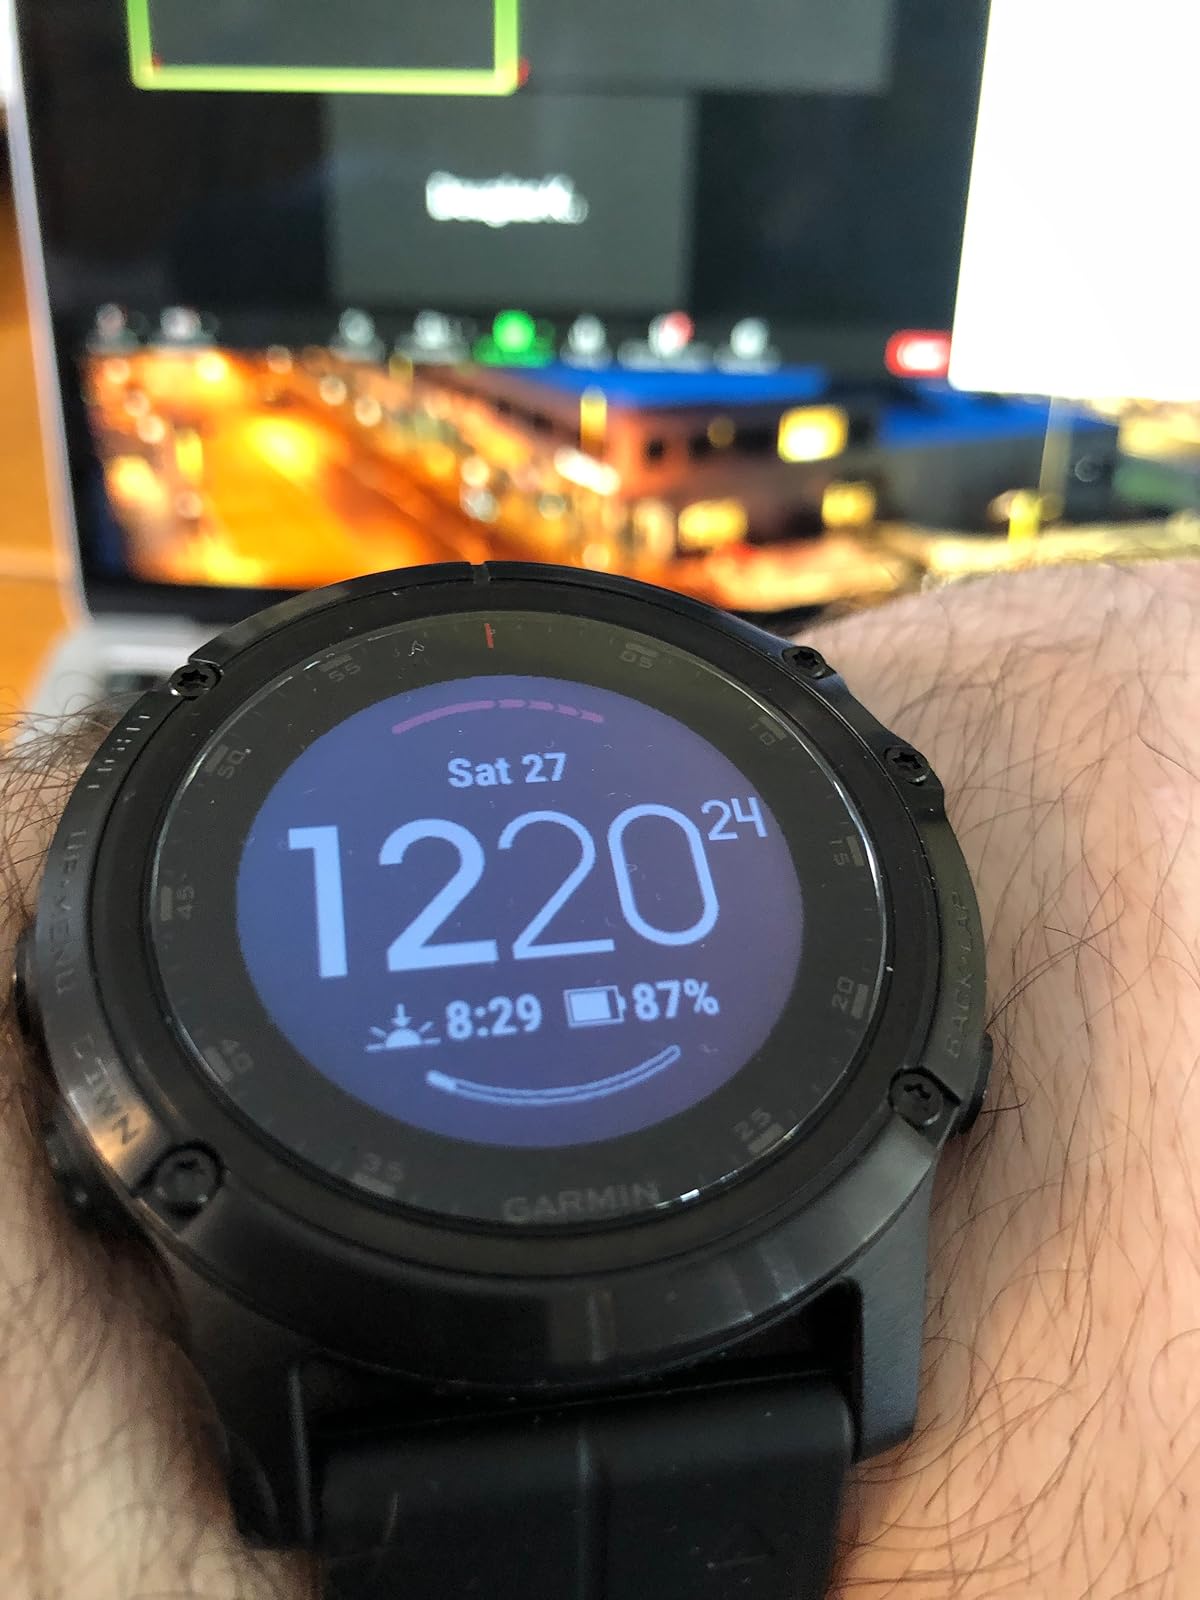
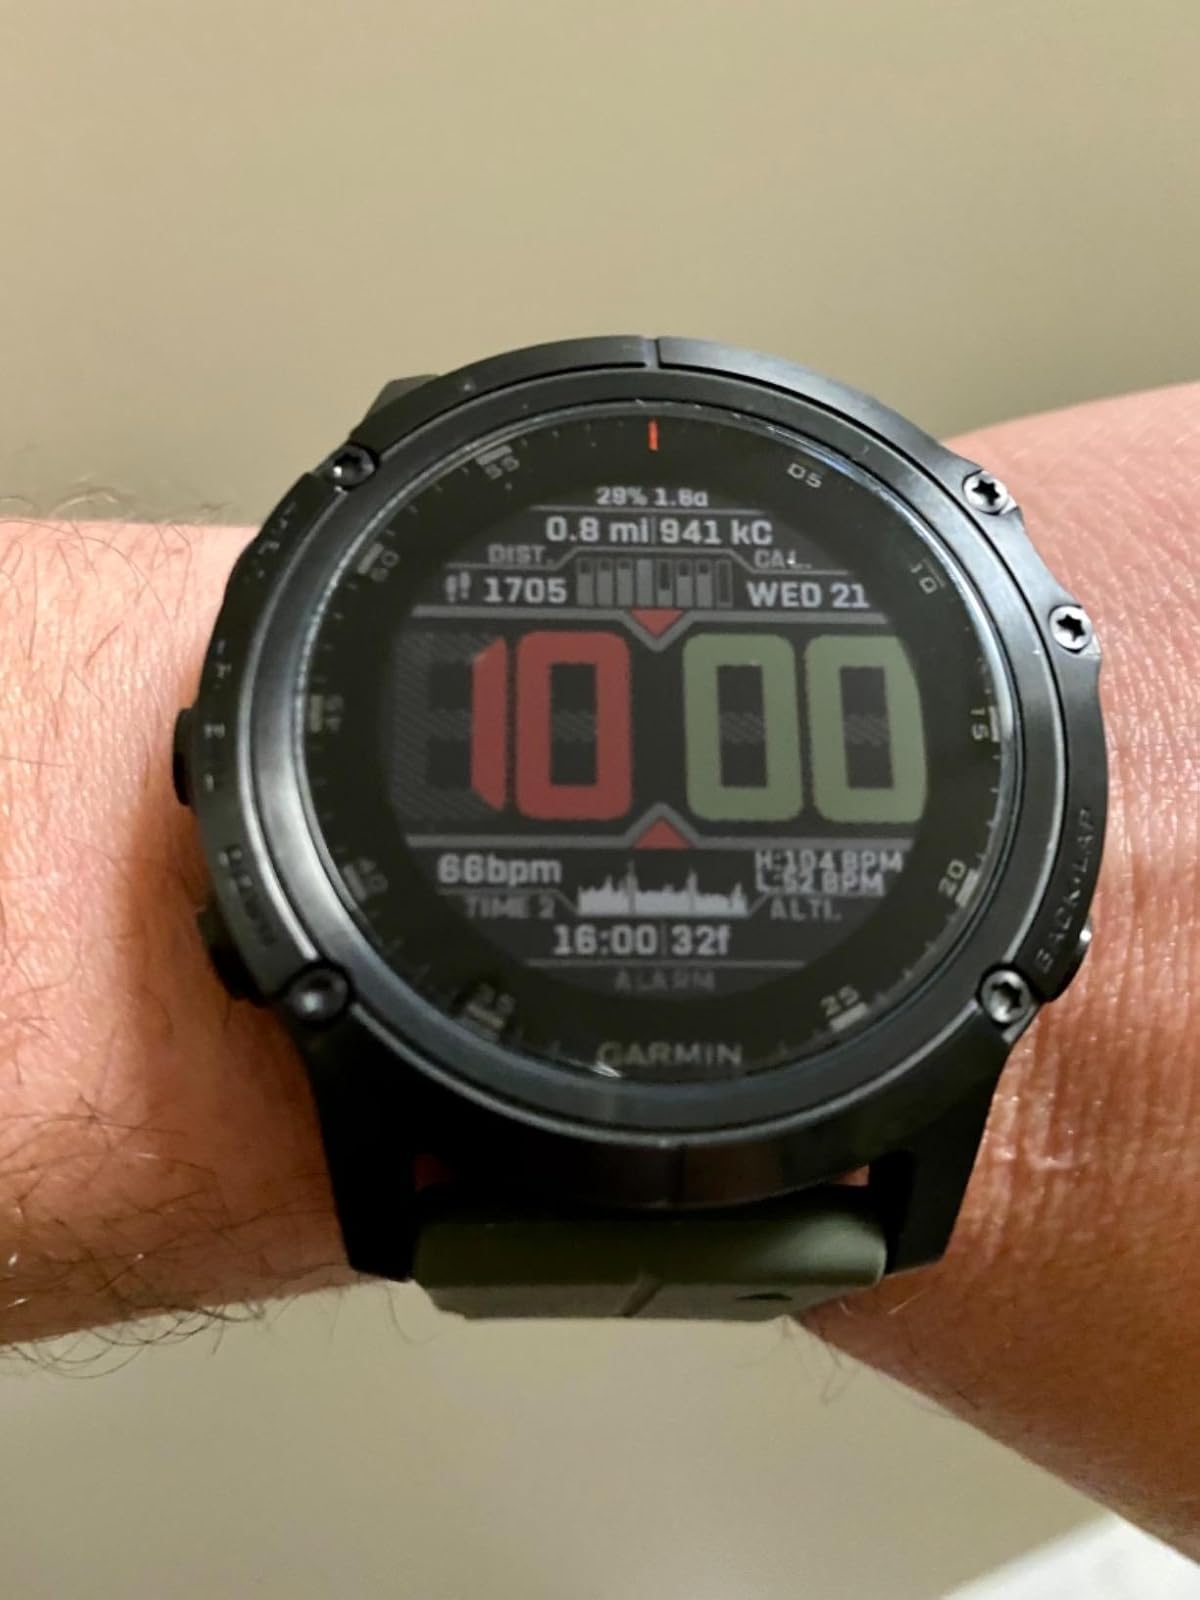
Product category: smartwatch
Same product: yes